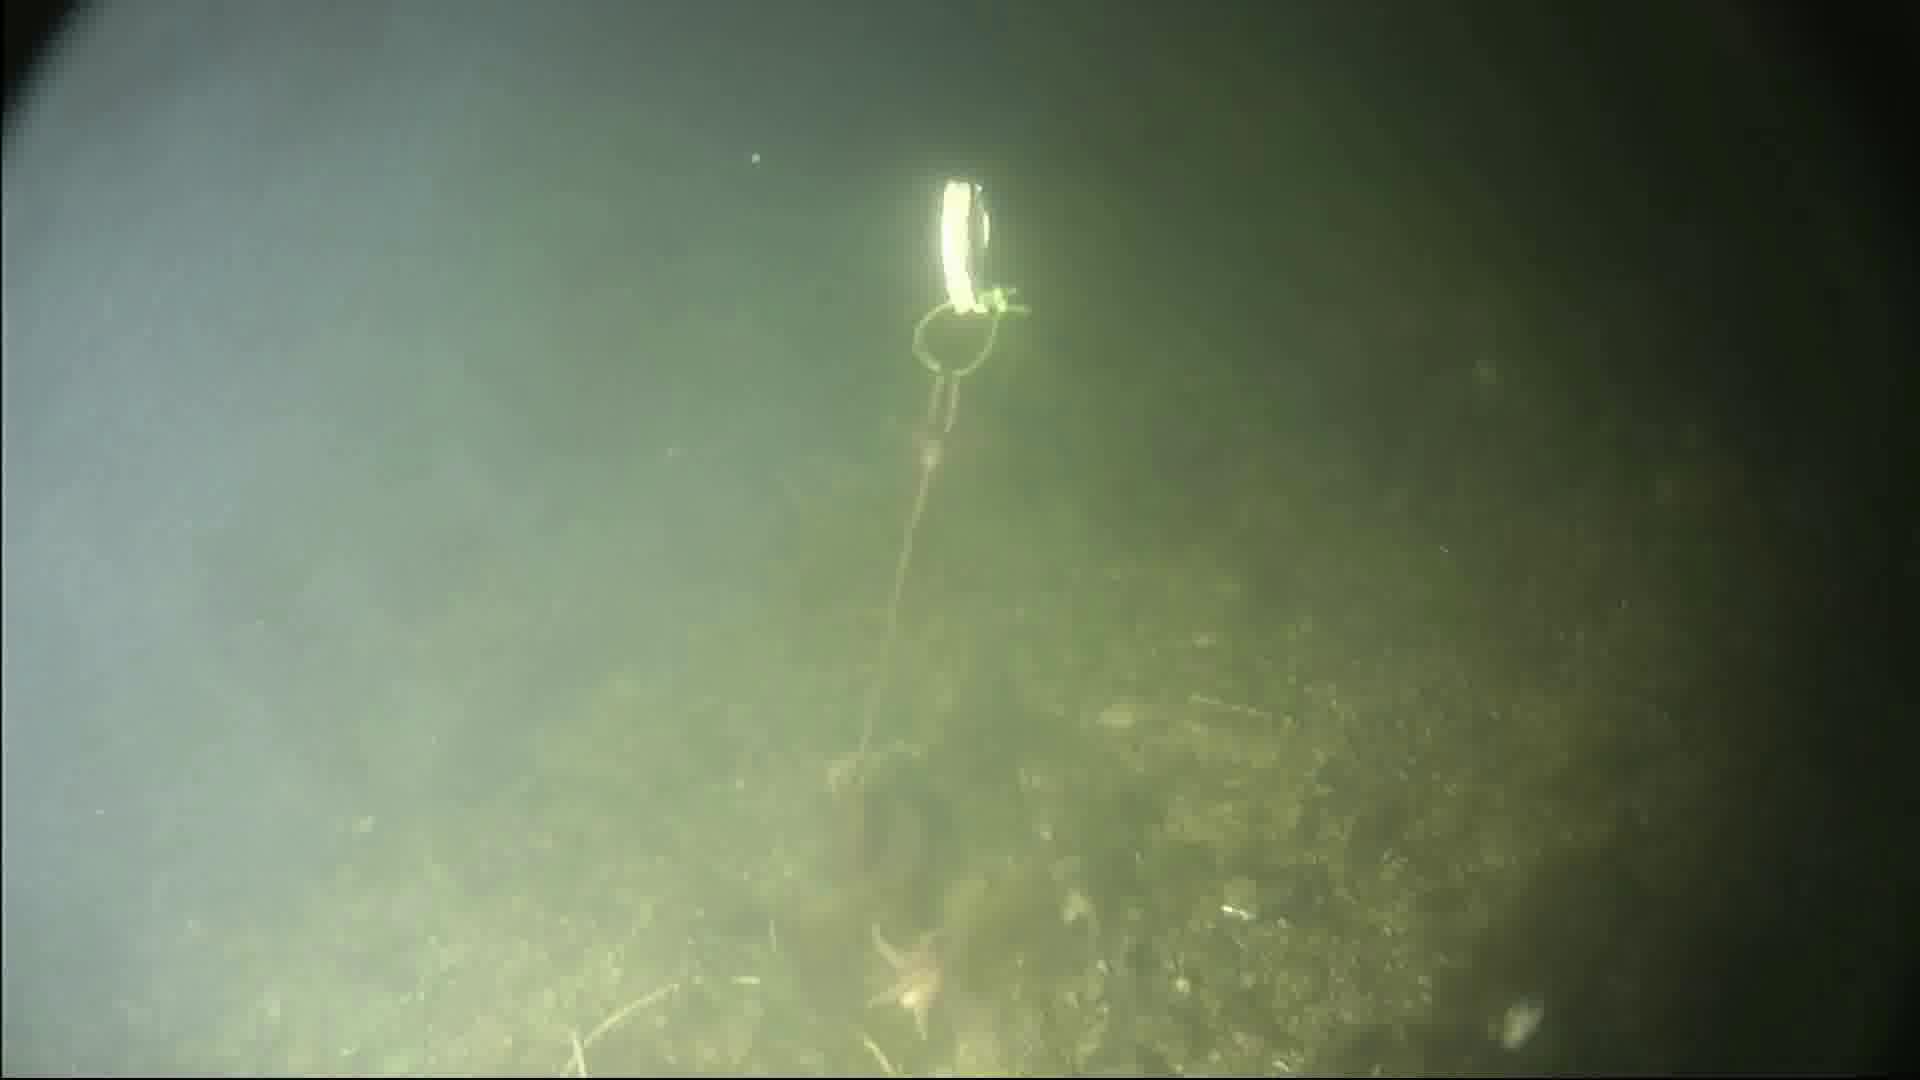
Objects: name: starfish